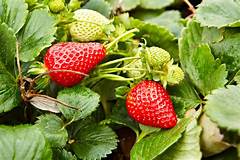
Label: Strawberry